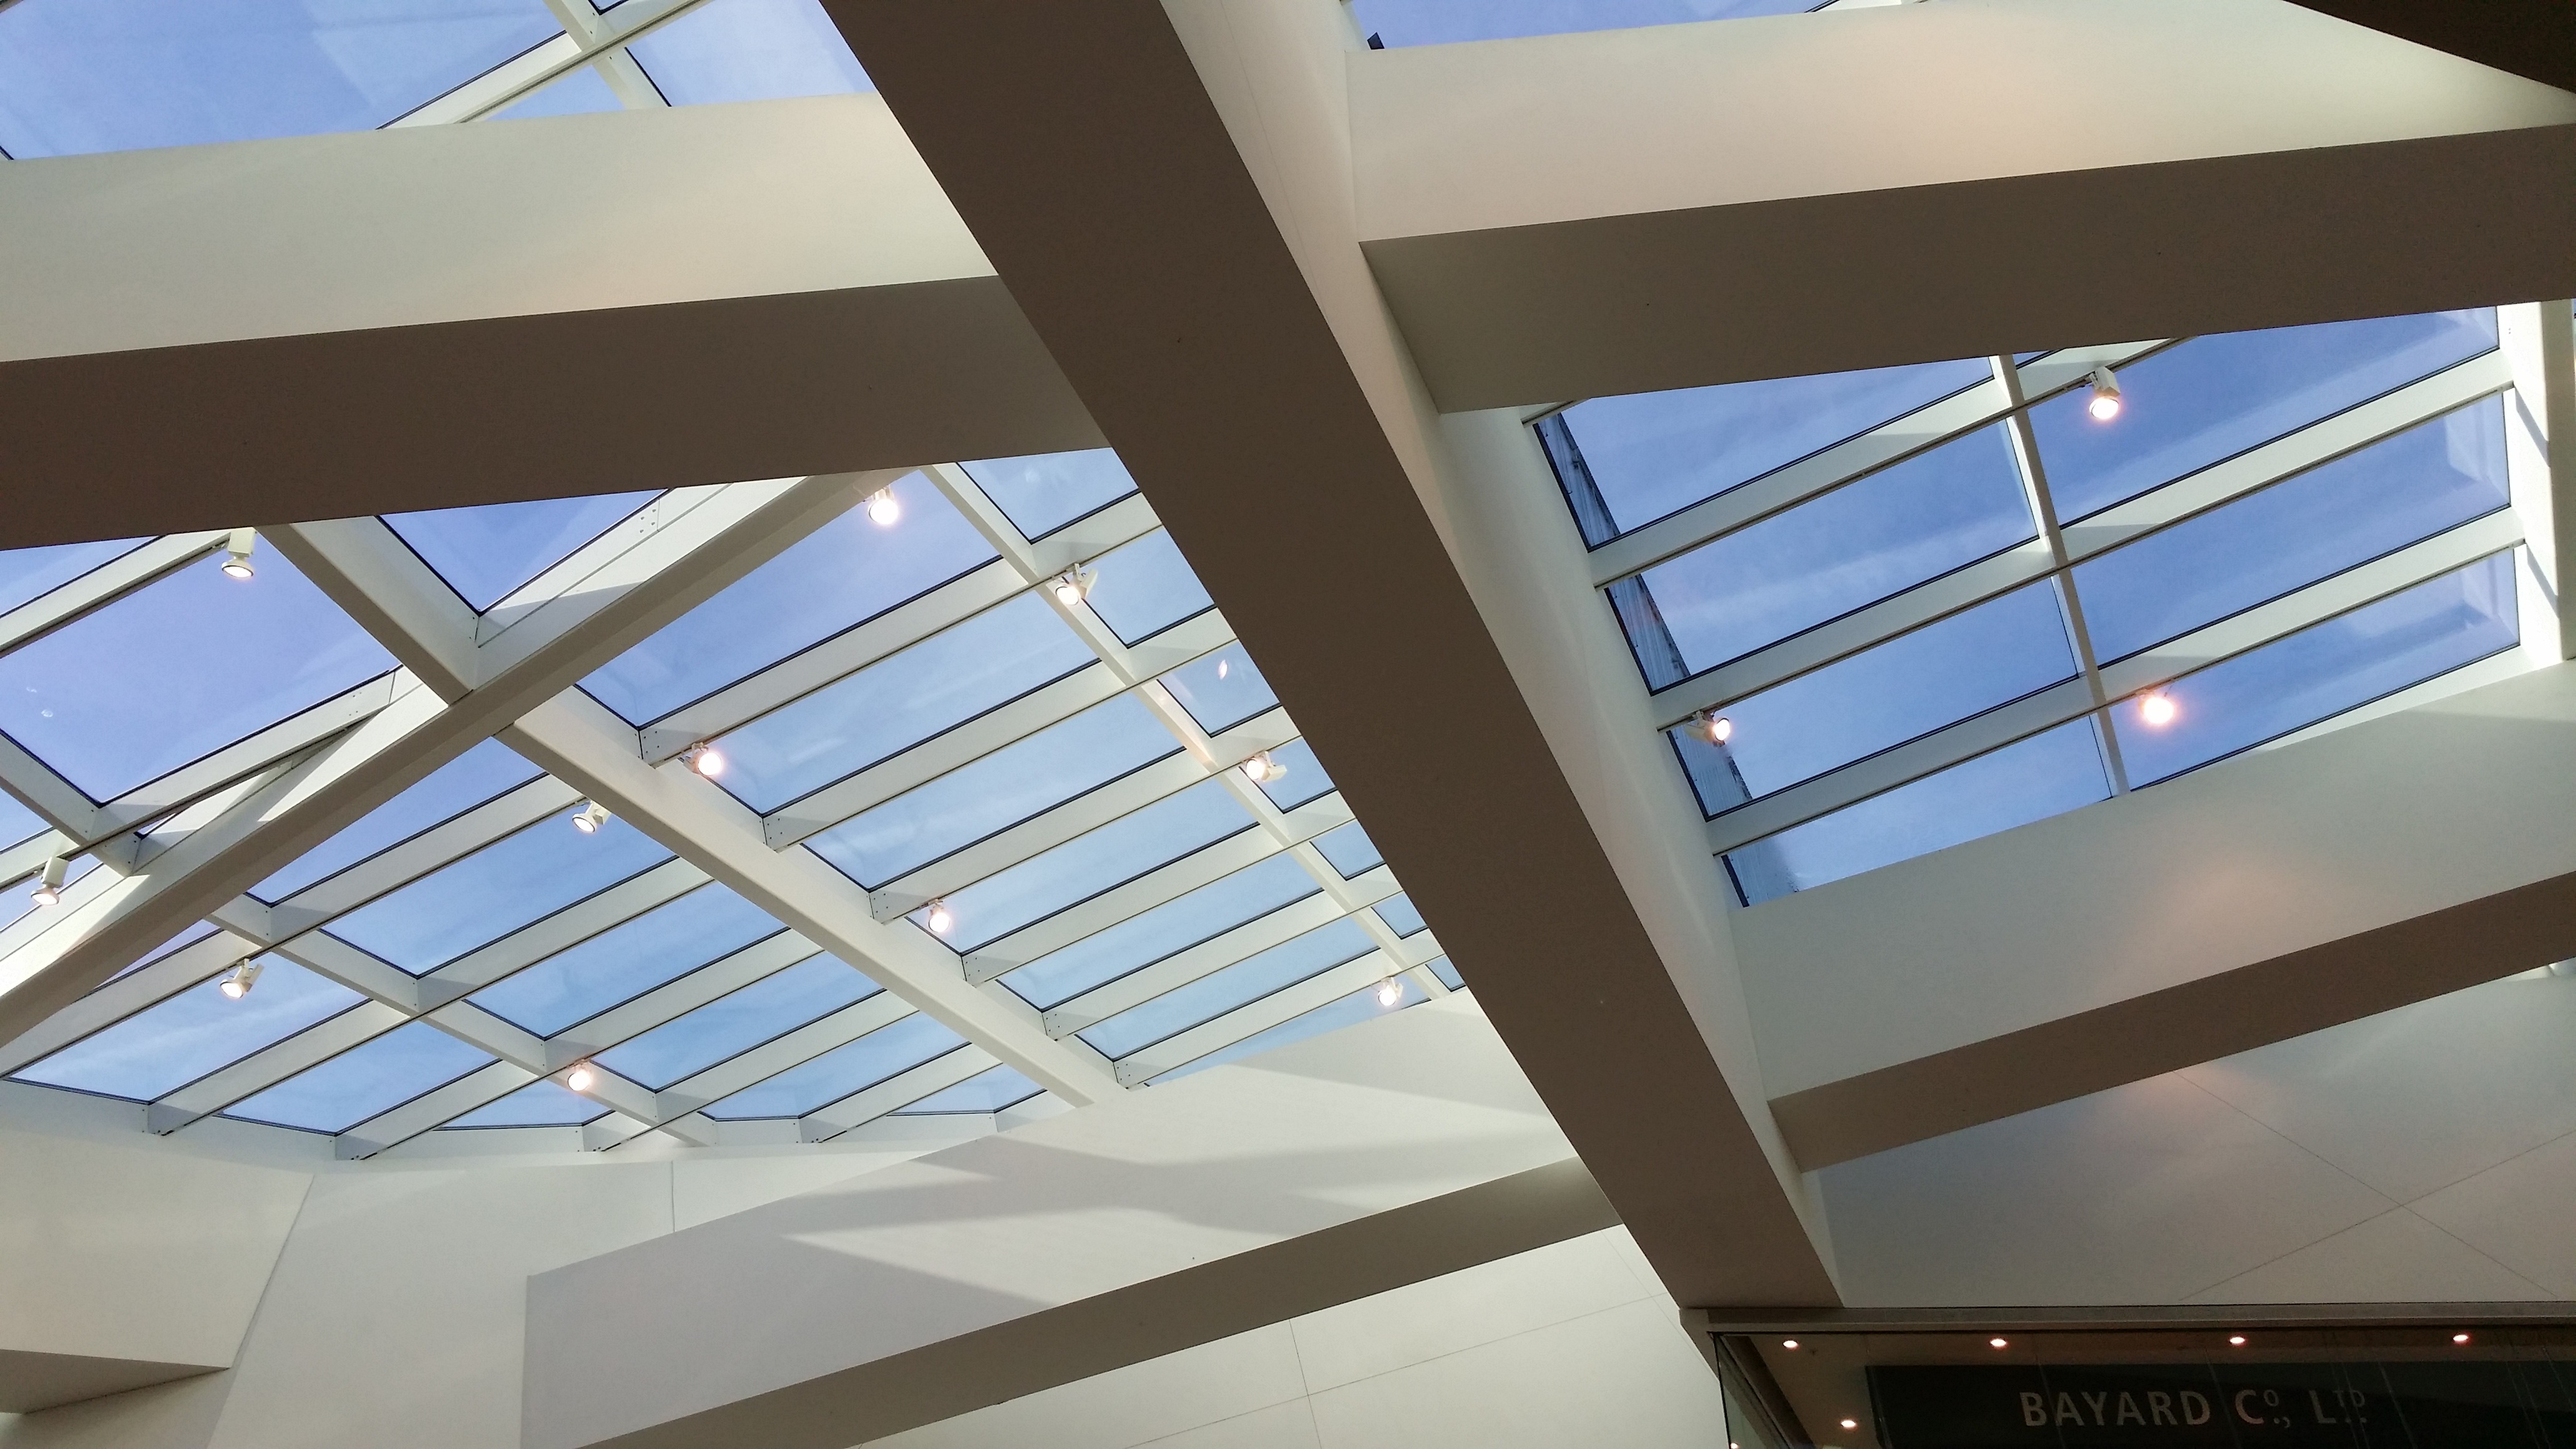
silhouette, architecture, sky, sunshine, window, glass, building, home, ceiling, construction, facade, property, lighting, interior design, luxury, design, hotel, beautiful, headquarters, unique, construction art, daylighting, window covering, rare design